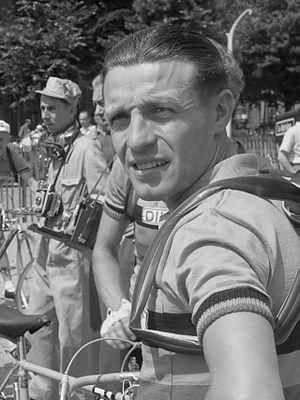
Cette page présente et dresse les principaux accidents mortels survenus pendant les courses cyclistes. Elle comprend les accidents de cross-country eliminator, de cycliste sur piste, de cyclo-cross et de cyclisme sur route.
Josephus Constant Ockers dit Stan Ockers est un coureur cycliste belge, né le 3 février 1920 à Borgerhout, mort le 1ᵉʳ octobre 1956 après une chute sur la piste des Six Jours d'Anvers. Il a été coureur professionnel de 1941 à 1956.